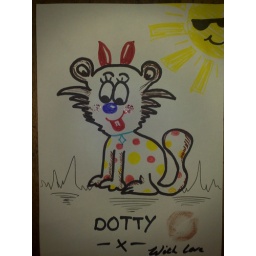
DOTTY a spotty cat like creature who's bark is worse than her bite x. Freed by Jamie C.